Chirp spectrum

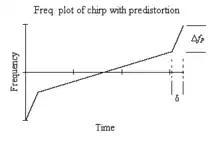

This added distortion is referred to as 'predistortion'. Suggested values for these distortion regions, to achieve good results, were initially determined to be: